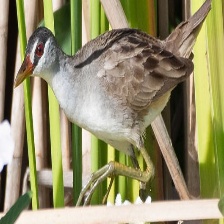
Species: WHITE BROWED CRAKE
Scientific name: AMAURORNIS CINEREA